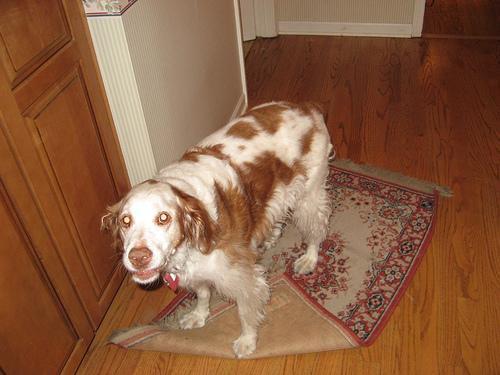
Brittany_spaniel